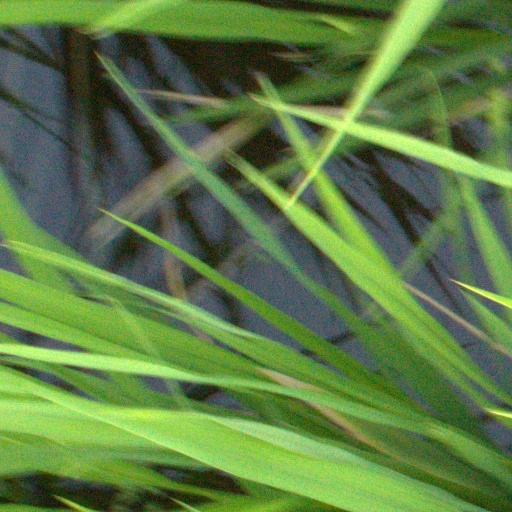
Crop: rice